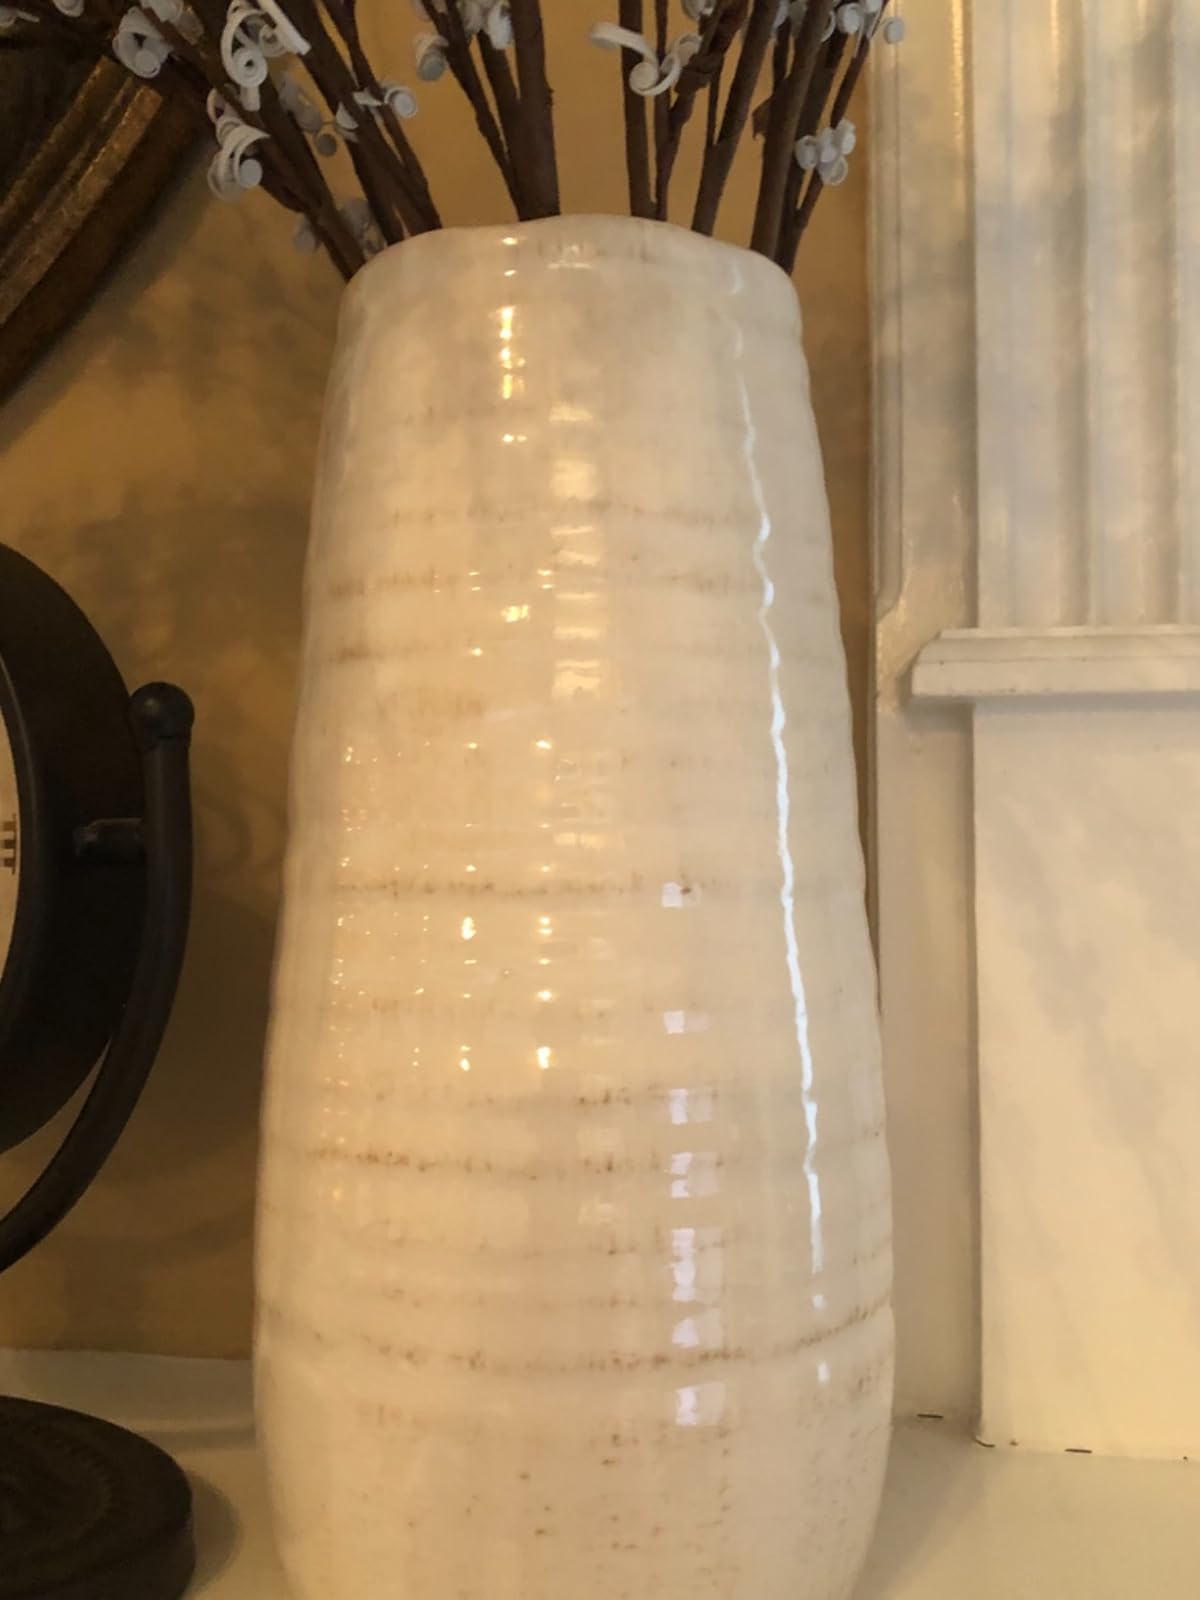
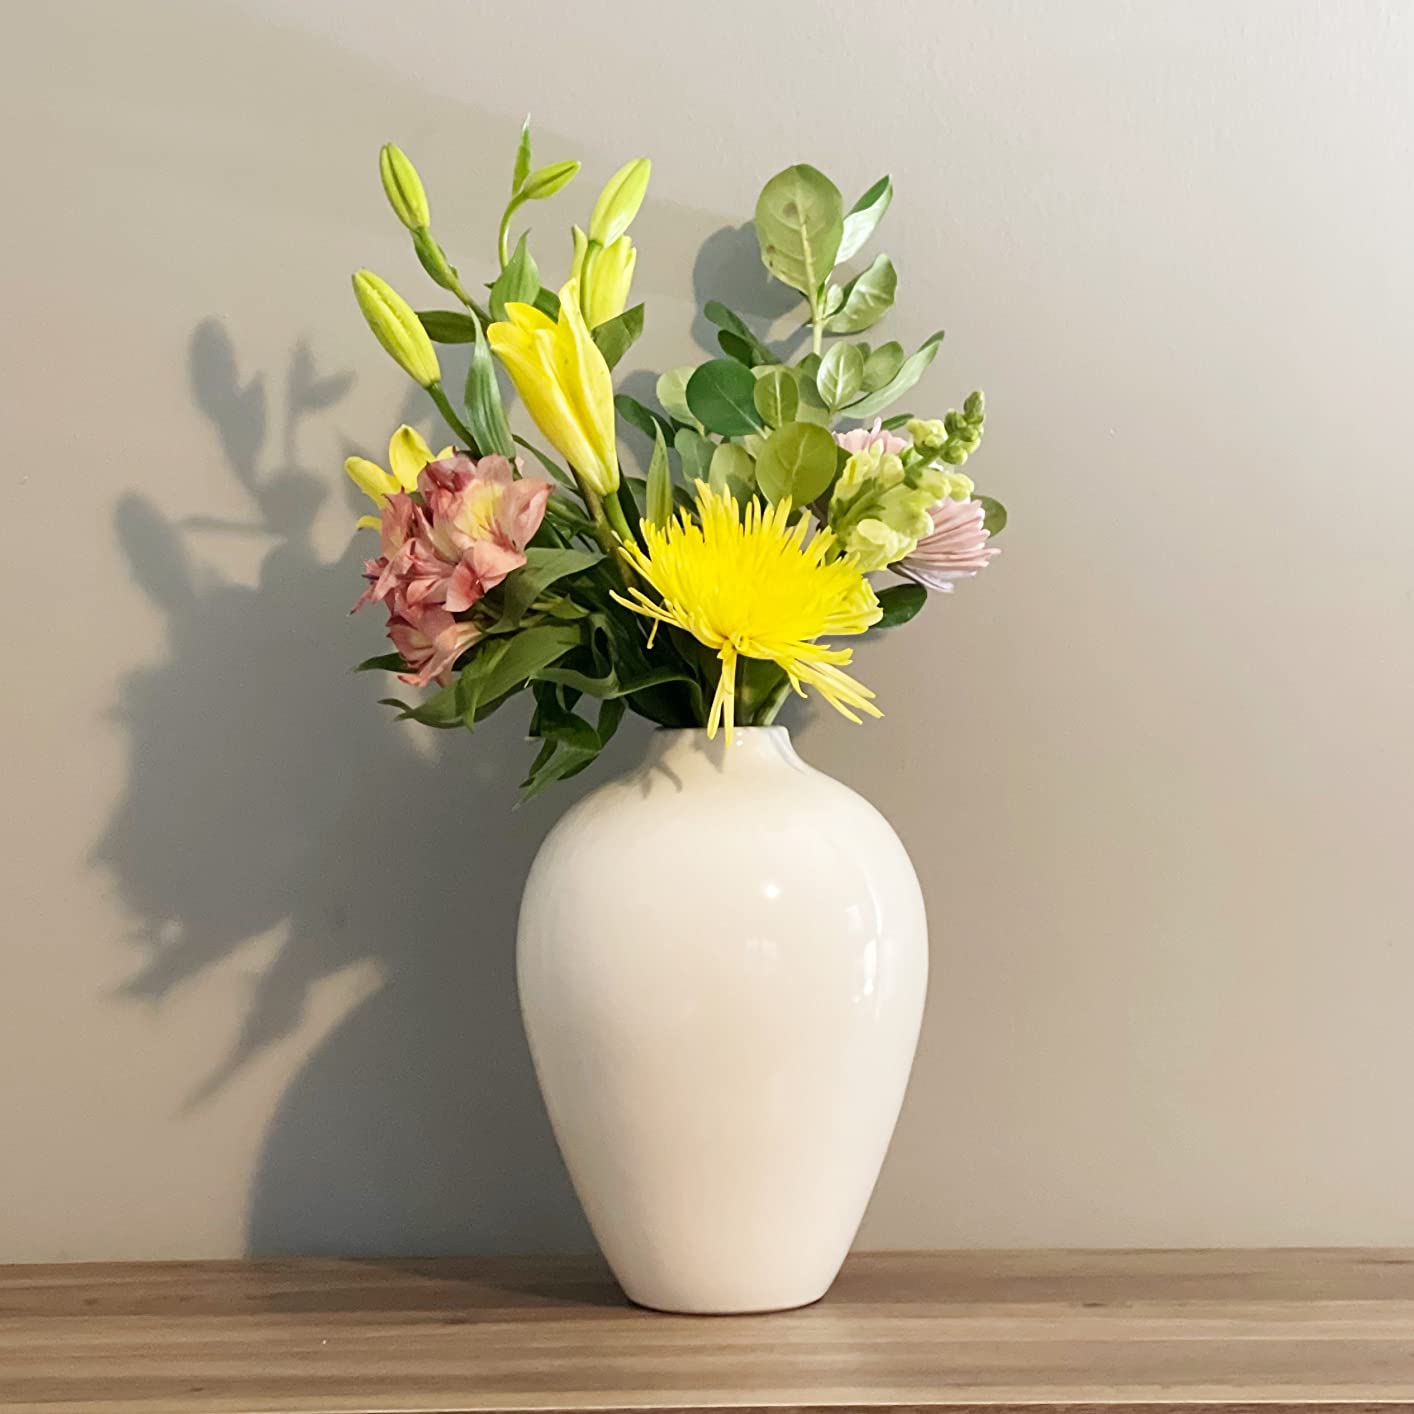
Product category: vase
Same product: no